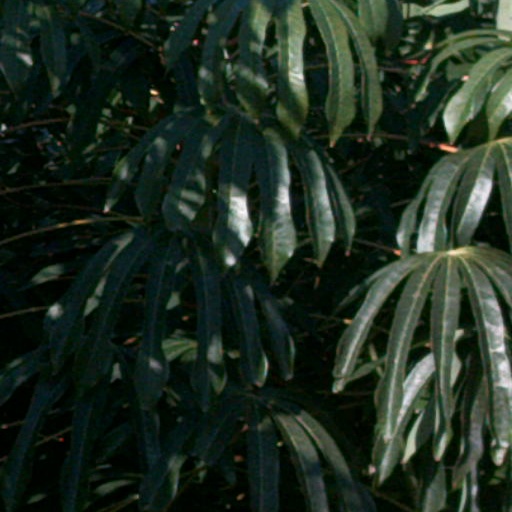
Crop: cassava